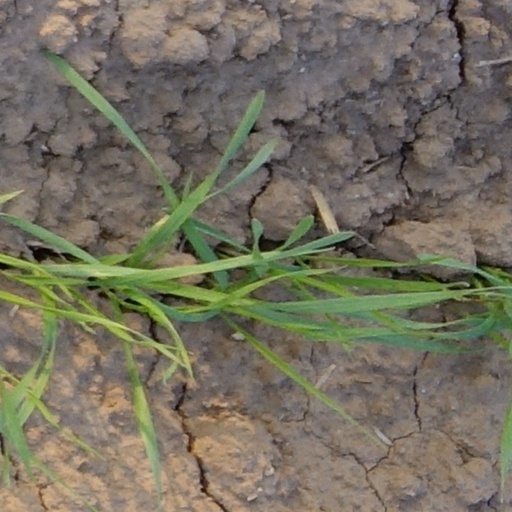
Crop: wheat